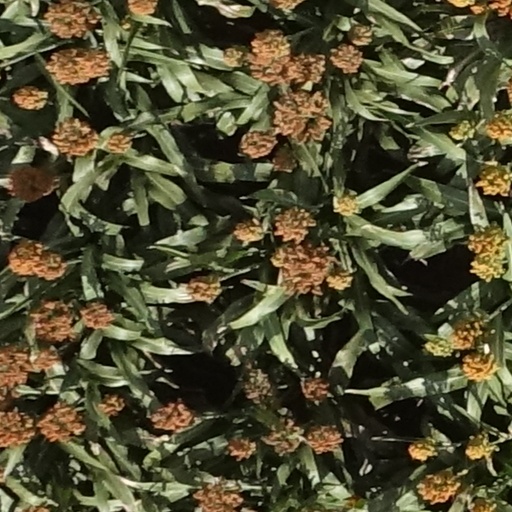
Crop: sorghum